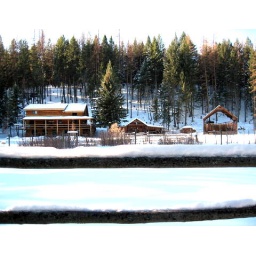
Front of house from the road in front